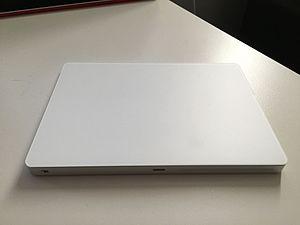
Le Magic Trackpad 2 est un pavé tactile multi-touch et Force Touch produit par Apple. Annoncé le 13 octobre 2015, il succède au Magic Trackpad.